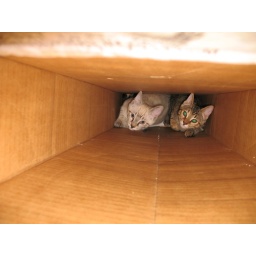
It's my cats in a box